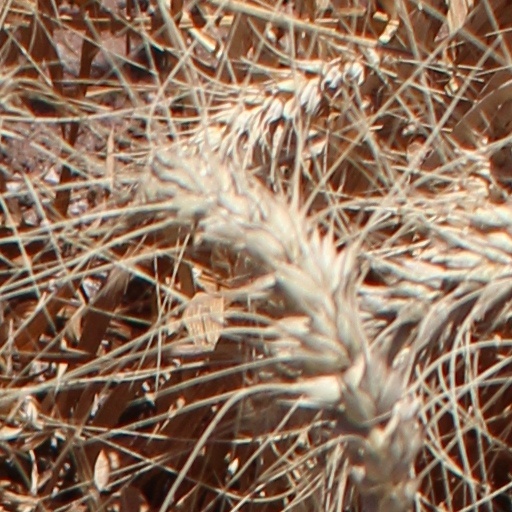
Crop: wheat